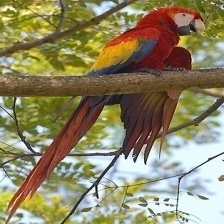
Species: SCARLET MACAW
Scientific name: ARA MACAO
ImageNet parent category: macaw